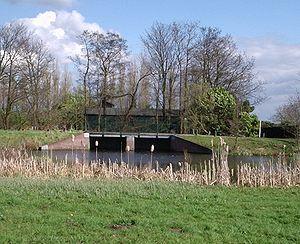
Le terme de ligne d'eau de Hollande ou ligne d'eau hollandaise désigne un réseau de fortifications et de cours d'eau organisés de manière à former un dispositif militaire défensif protégeant les grandes villes de l'ouest des Pays-Bas. La ligne d'eau fonctionne notamment par le biais d'inondation volontaire des champs afin de limiter les possibilités de déplacement d'éventuels envahisseurs.